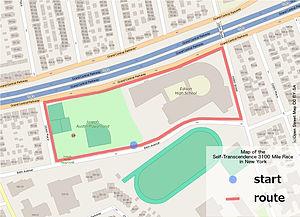
Carte détaillée de ""Self-Transcendence 3100 Mile Race"". Italiano: Carta geografica di ""Self-Transcendence 3100 Mile Race""."
La course Self-Transcendence 3 100 mile est la plus longue course à pied reconnue au monde. En 1996, Sri Chinmoy crée cet événement à partir d'une course de 2 700 miles. Il déclare ensuite que l'édition 1997 de cette course sera étendue à 3 100 miles.